67th Fighter Squadron

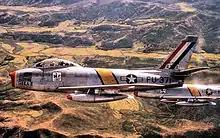
North American F-86F-25-NH Sabre 52–5371, Korea, 1953

In August, advancing communist forces and insufficient aircraft parking at Taegu forced the unit to move to Japan, but it returned to South Korea the following month to support UN forces in a counteroffensive. Because the front advanced so rapidly, operations from Pusan East Air Base soon became impractical, and the unit moved in November to Pyongyang East Air Base, North Korea.